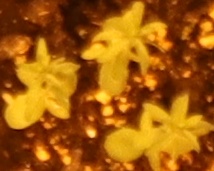
Label: Flax